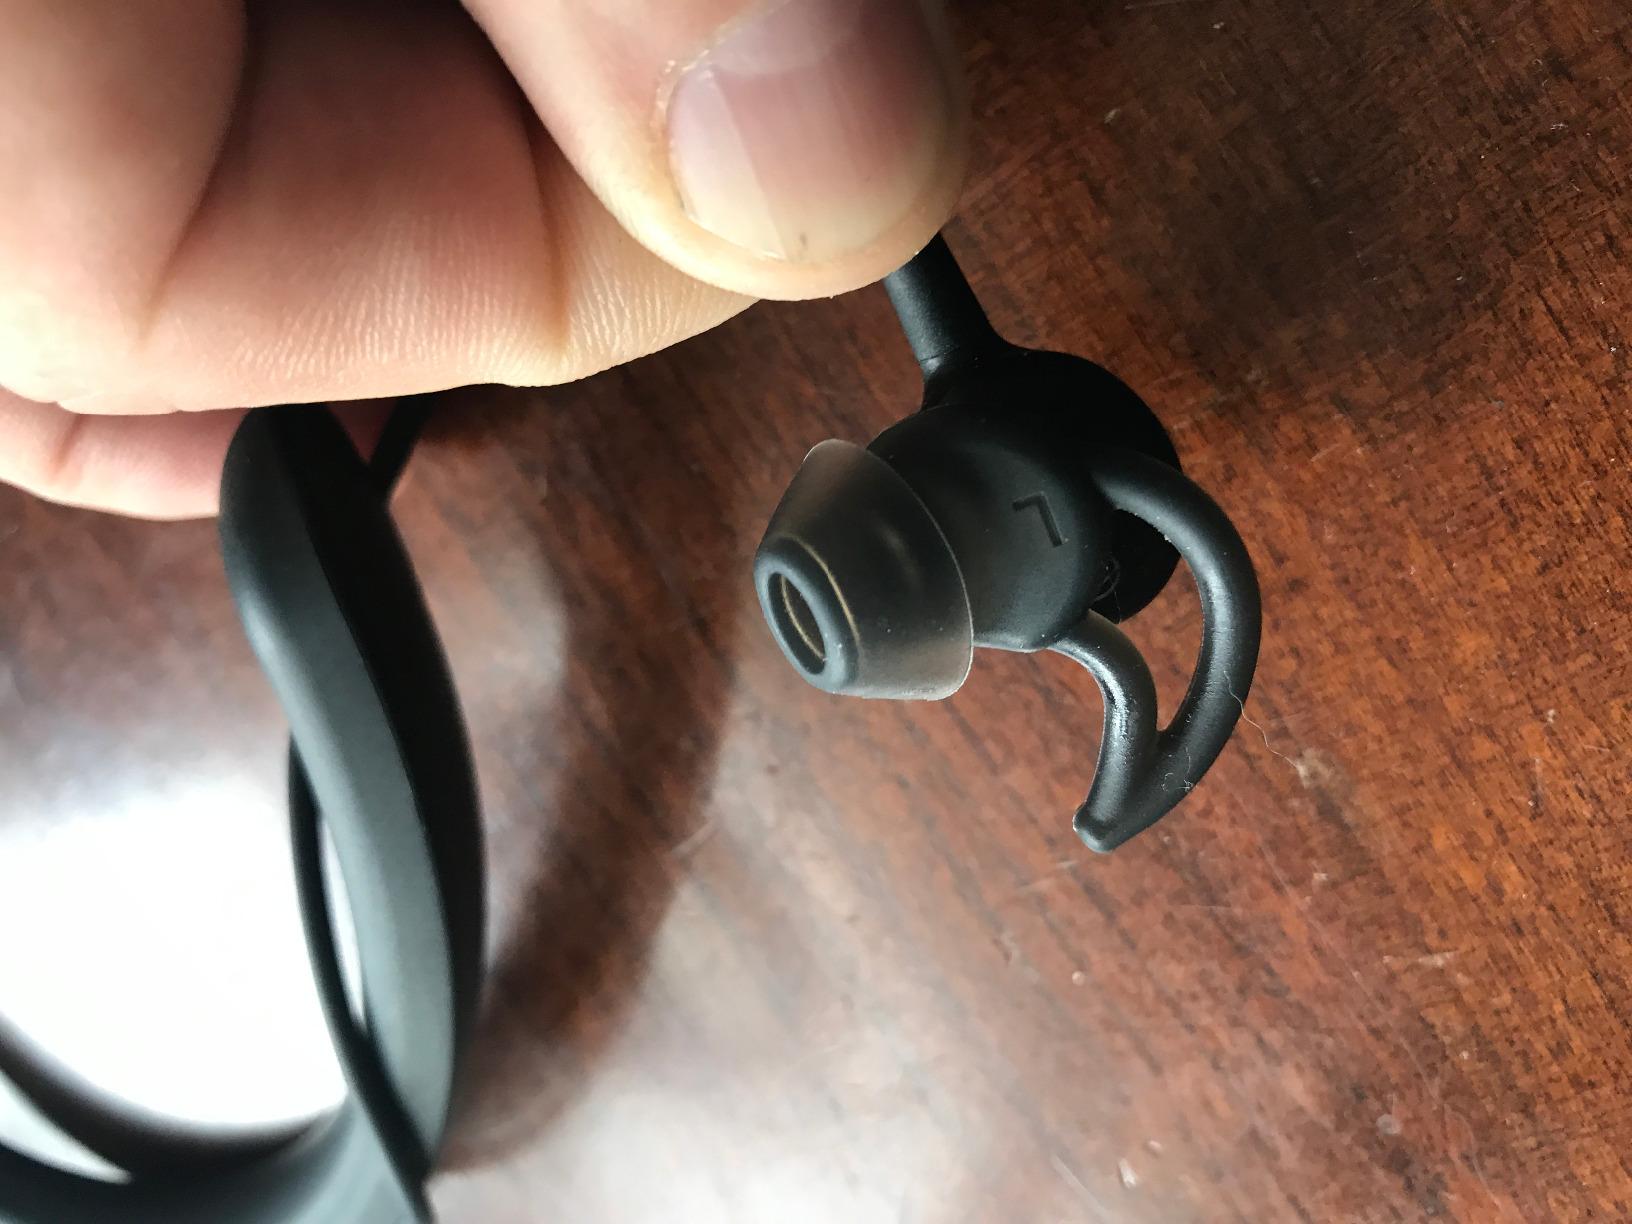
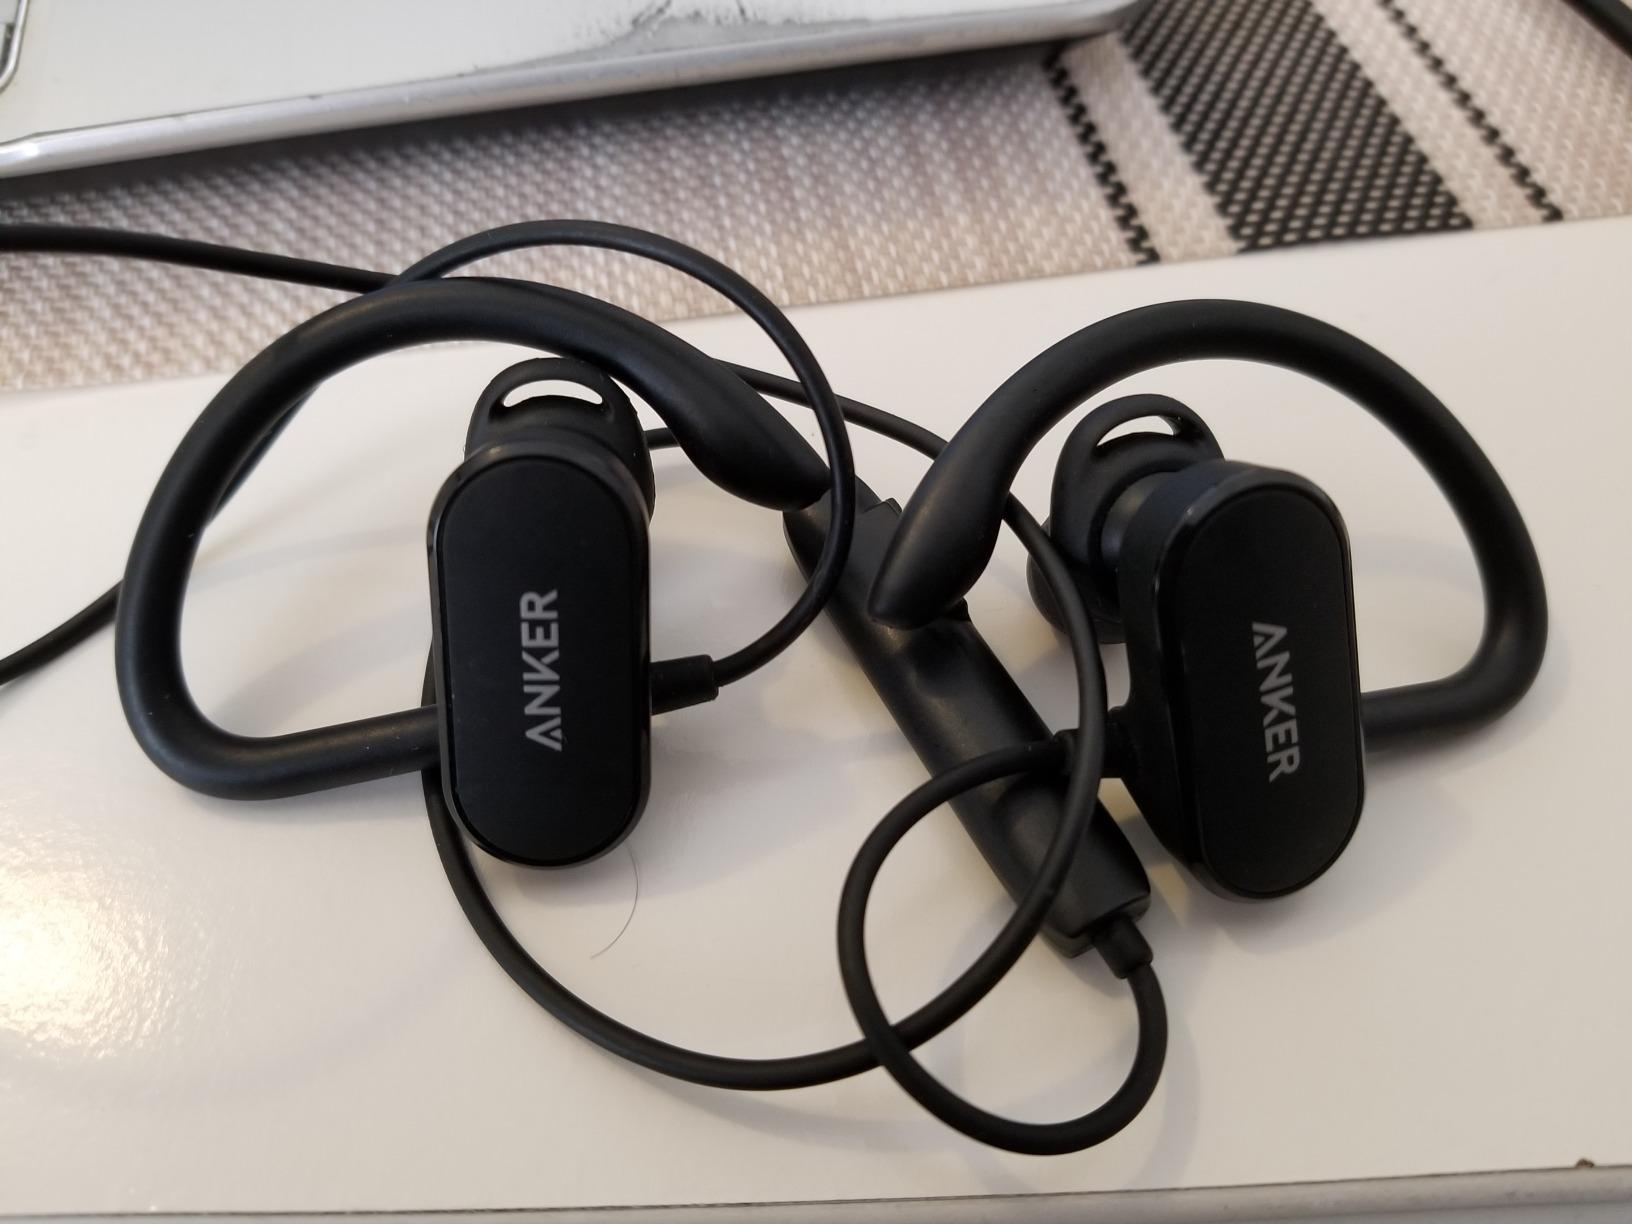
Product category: headphones
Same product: no